Russell Leetch

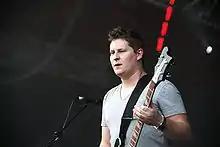
Leetch at the Eurockéennes 2007

Russell Jonathan Leetch (born 5 March 1982) is an English bass guitarist who plays with Birmingham-based indie rock band Editors. He studied music technology at University of Staffordshire where he met his fellow Editors band members. He went to secondary school at Arden School, Knowle.